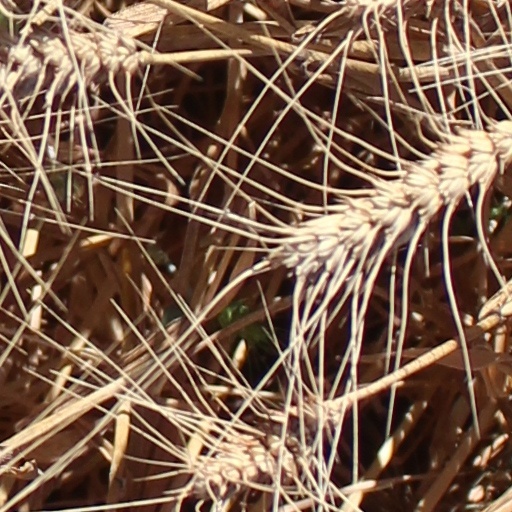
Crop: wheat